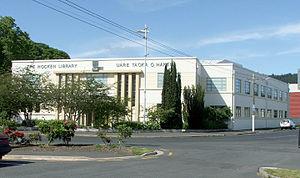
La Bibliothèque Hocken est une bibliothèque de recherche, centre d'archives historiques et galerie d'art néo-zélandaise d'importance nationale située à Dunedin. Elle est gérée par l'Université d'Otago.